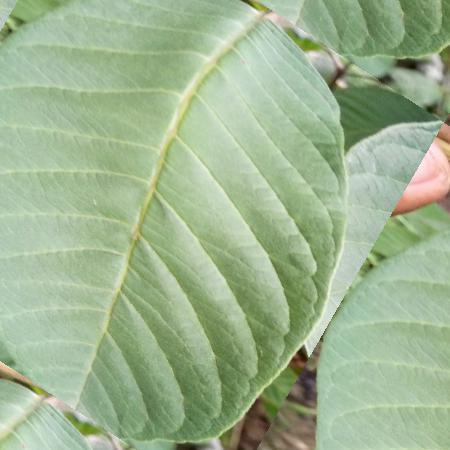
Label: Disease Free